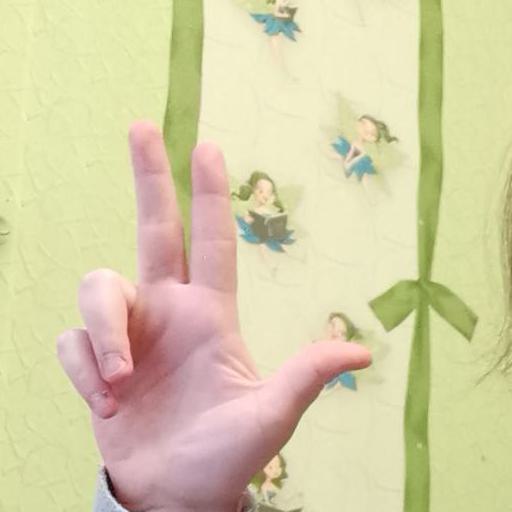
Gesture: three2